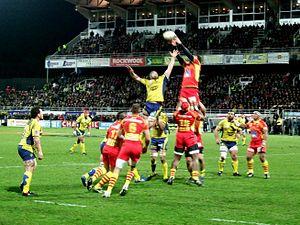
Une touche opposant l'ASM Clermont Auvergne et l'USA Perpignan au Stade Marcel Michelin de Clermont-Ferrand
Le Championnat de France de rugby à XV 2009-2010 ou Top 14 2009-2010 est la saison 2009-2010 du Championnat de France de rugby à XV, il oppose les quatorze meilleures équipes françaises de rugby à XV.
Cet article retrace l'historique détaillé des confrontations entre les deux clubs français de rugby à XV de l'ASM Clermont Auvergne et de l'USA Perpignan.